Lodomer

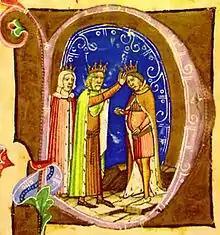
Stephen V is crowned by his father, Béla IV (from the "Illuminated Chronicle")

Körmendi noted that Lodomer's letters ("missilis"), which reflect his deepened legal and philological knowledge, prove that he was one of the most educated Hungarian prelates of the 13th century, thus he certainly attended an Italian "universitas", but the exact location and date are uncertain. Considering a standard three-year study leave among the canons, which was secured and encouraged by the Roman Curia, Körmendi agreed that Lodomer studied abroad (most likely in Italy) between 1261 and 1264. Based on the researches of literary historian Rabán Gerézdi (1941), Hungarian historiography claimed that a certain Lodomer, son of "comes" Denis, who was a student of the University of Bologna on 26 October 1268 according to a register, is identical with the namesake prelate. However, at the latest, Lodomer was already styled as elected and confirmed Bishop of Várad on 9 November, according to a royal charter of Béla IV of Hungary. Nevertheless, Körmendi added if Lodomer is identical with that student, his relationship to the Atyusz kindred becomes more established, as there were two clan members named Denis during his time.